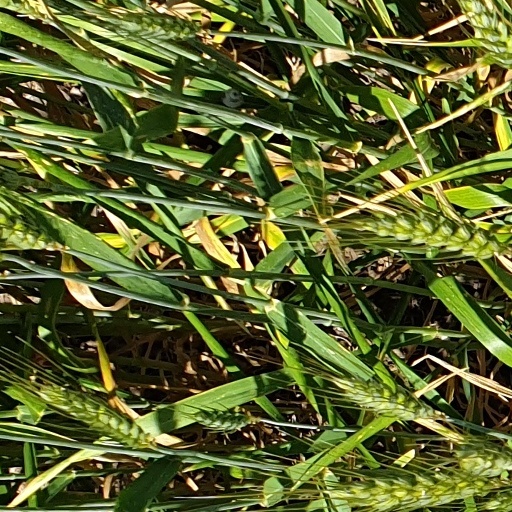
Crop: wheat